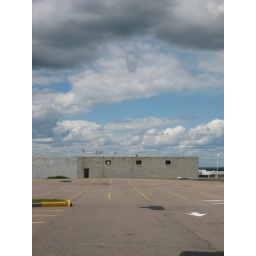
A wall against a blue sky